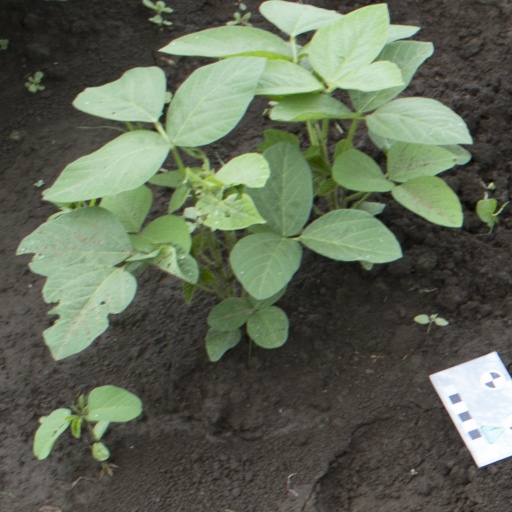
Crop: soybean